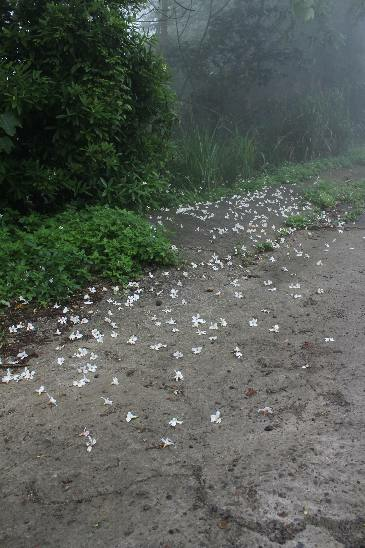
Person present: No